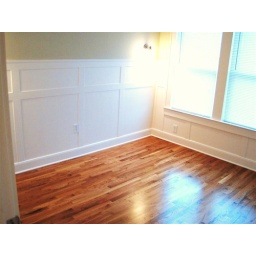
new white oak w wainscot in bedroom